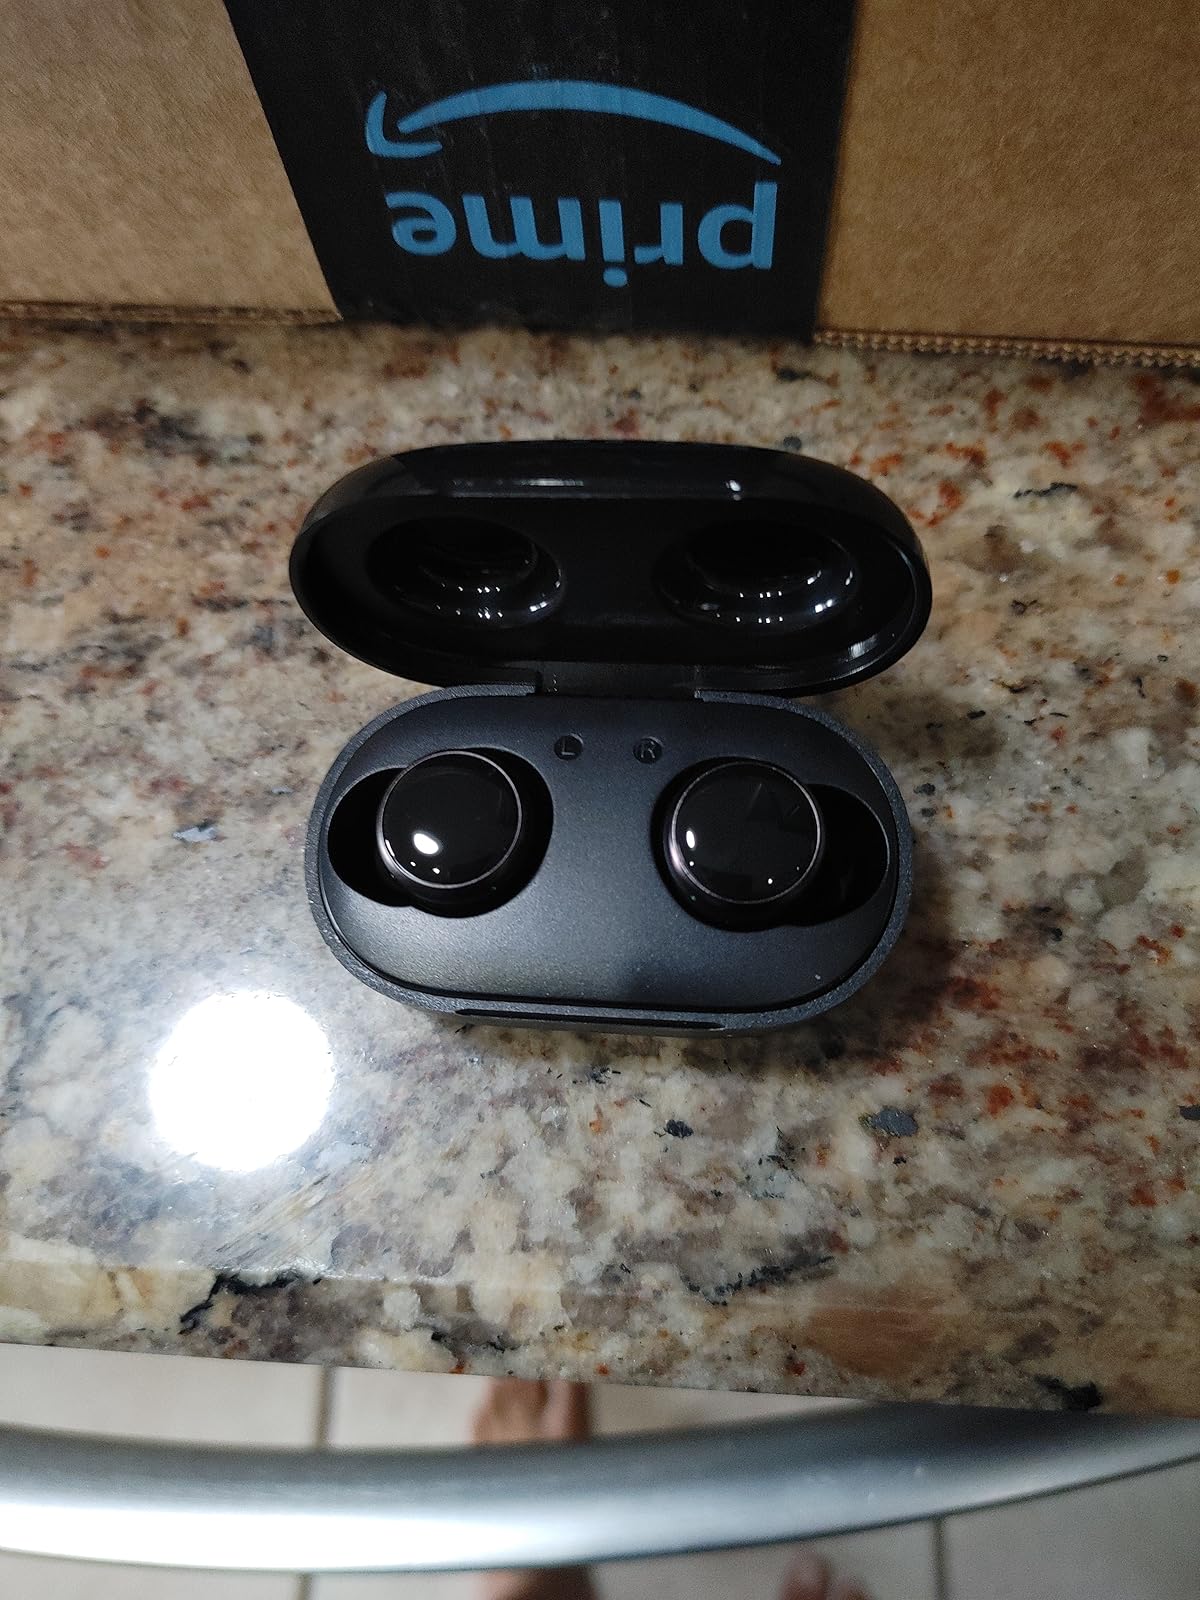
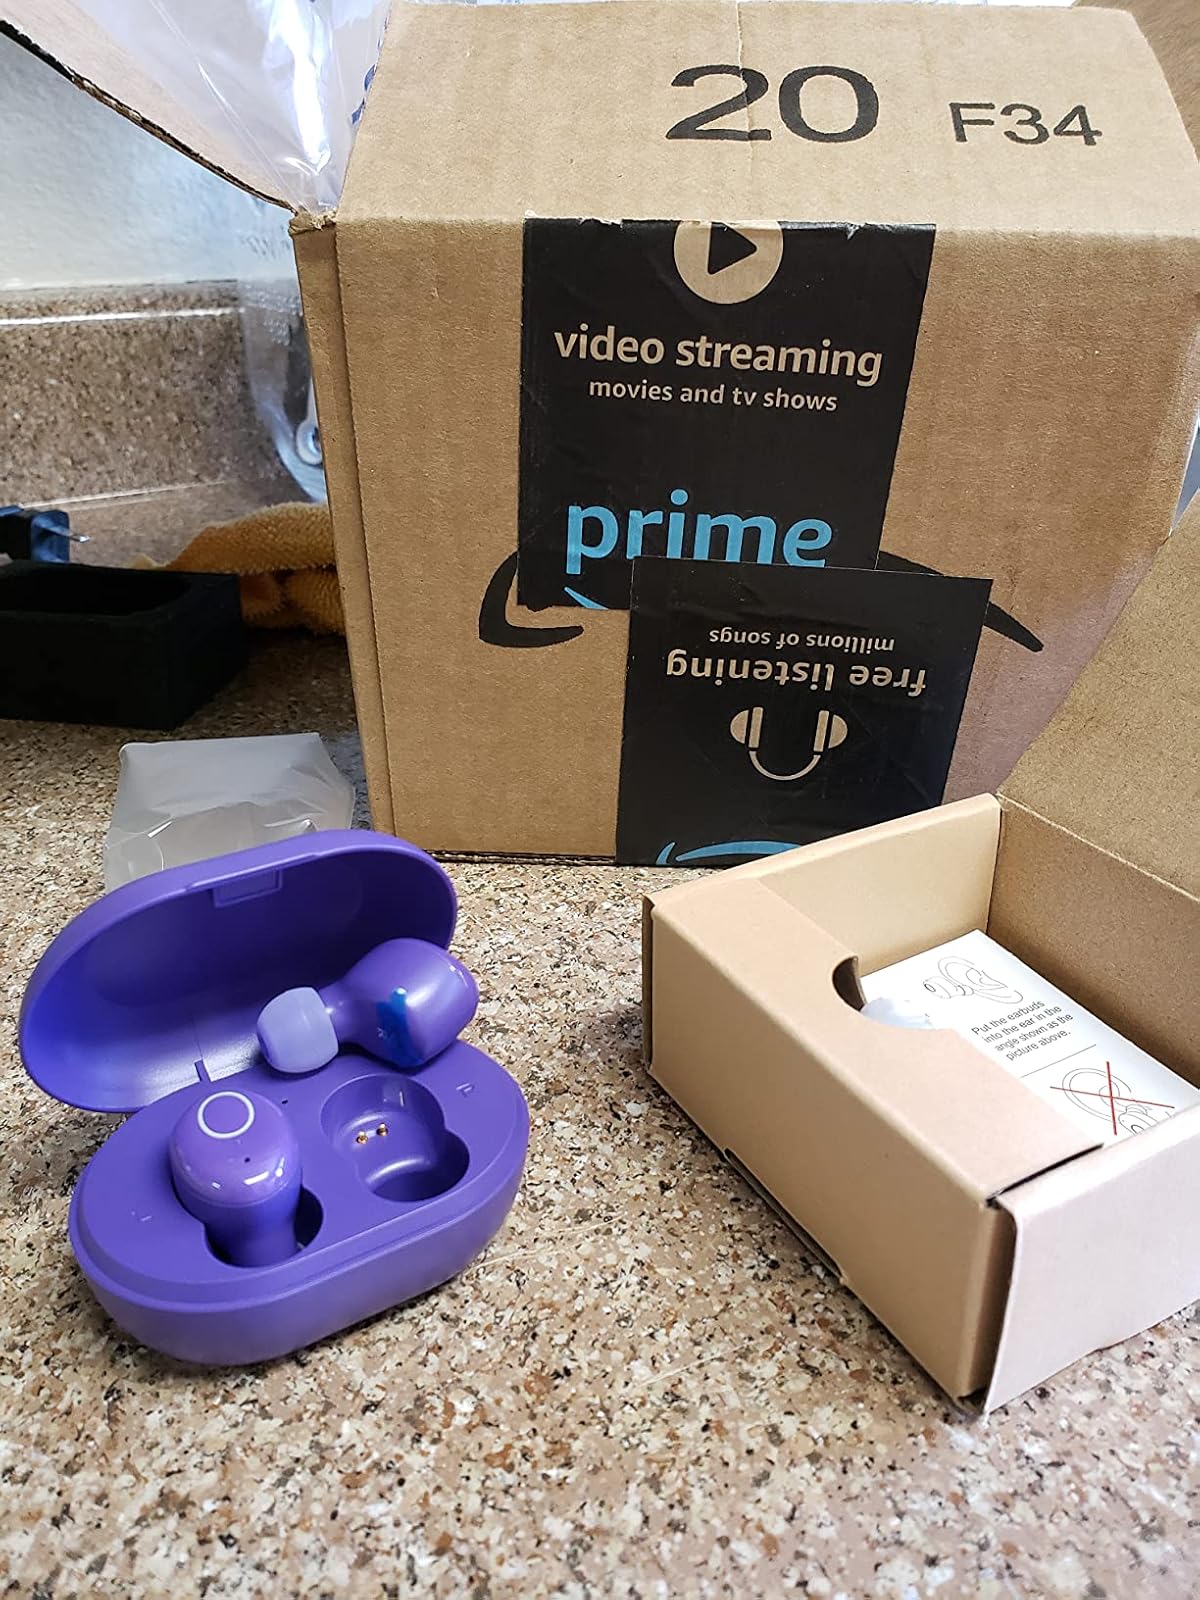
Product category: earbuds
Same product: no